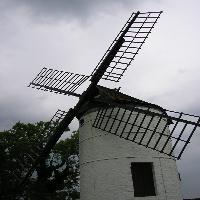
Weather: cloudy or overcast